Web 2.0

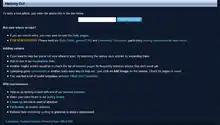
A list of ways that people can volunteer to improve Mass Effect Wiki on Wikia, an example of content generated by users working collaboratively

Web 2.0 offers almost all users the same freedom to contribute, which can lead to effects that are varyingly perceived as productive by members of a given community or not, which can lead to emotional distress and disagreement. The impossibility of excluding group members who do not contribute to the provision of goods (i.e., to the creation of a user-generated website) from sharing the benefits (of using the website) gives rise to the possibility that serious members will prefer to withhold their contribution of effort and "free ride" on the contributions of others. This requires what is sometimes called radical trust by the management of the Web site.